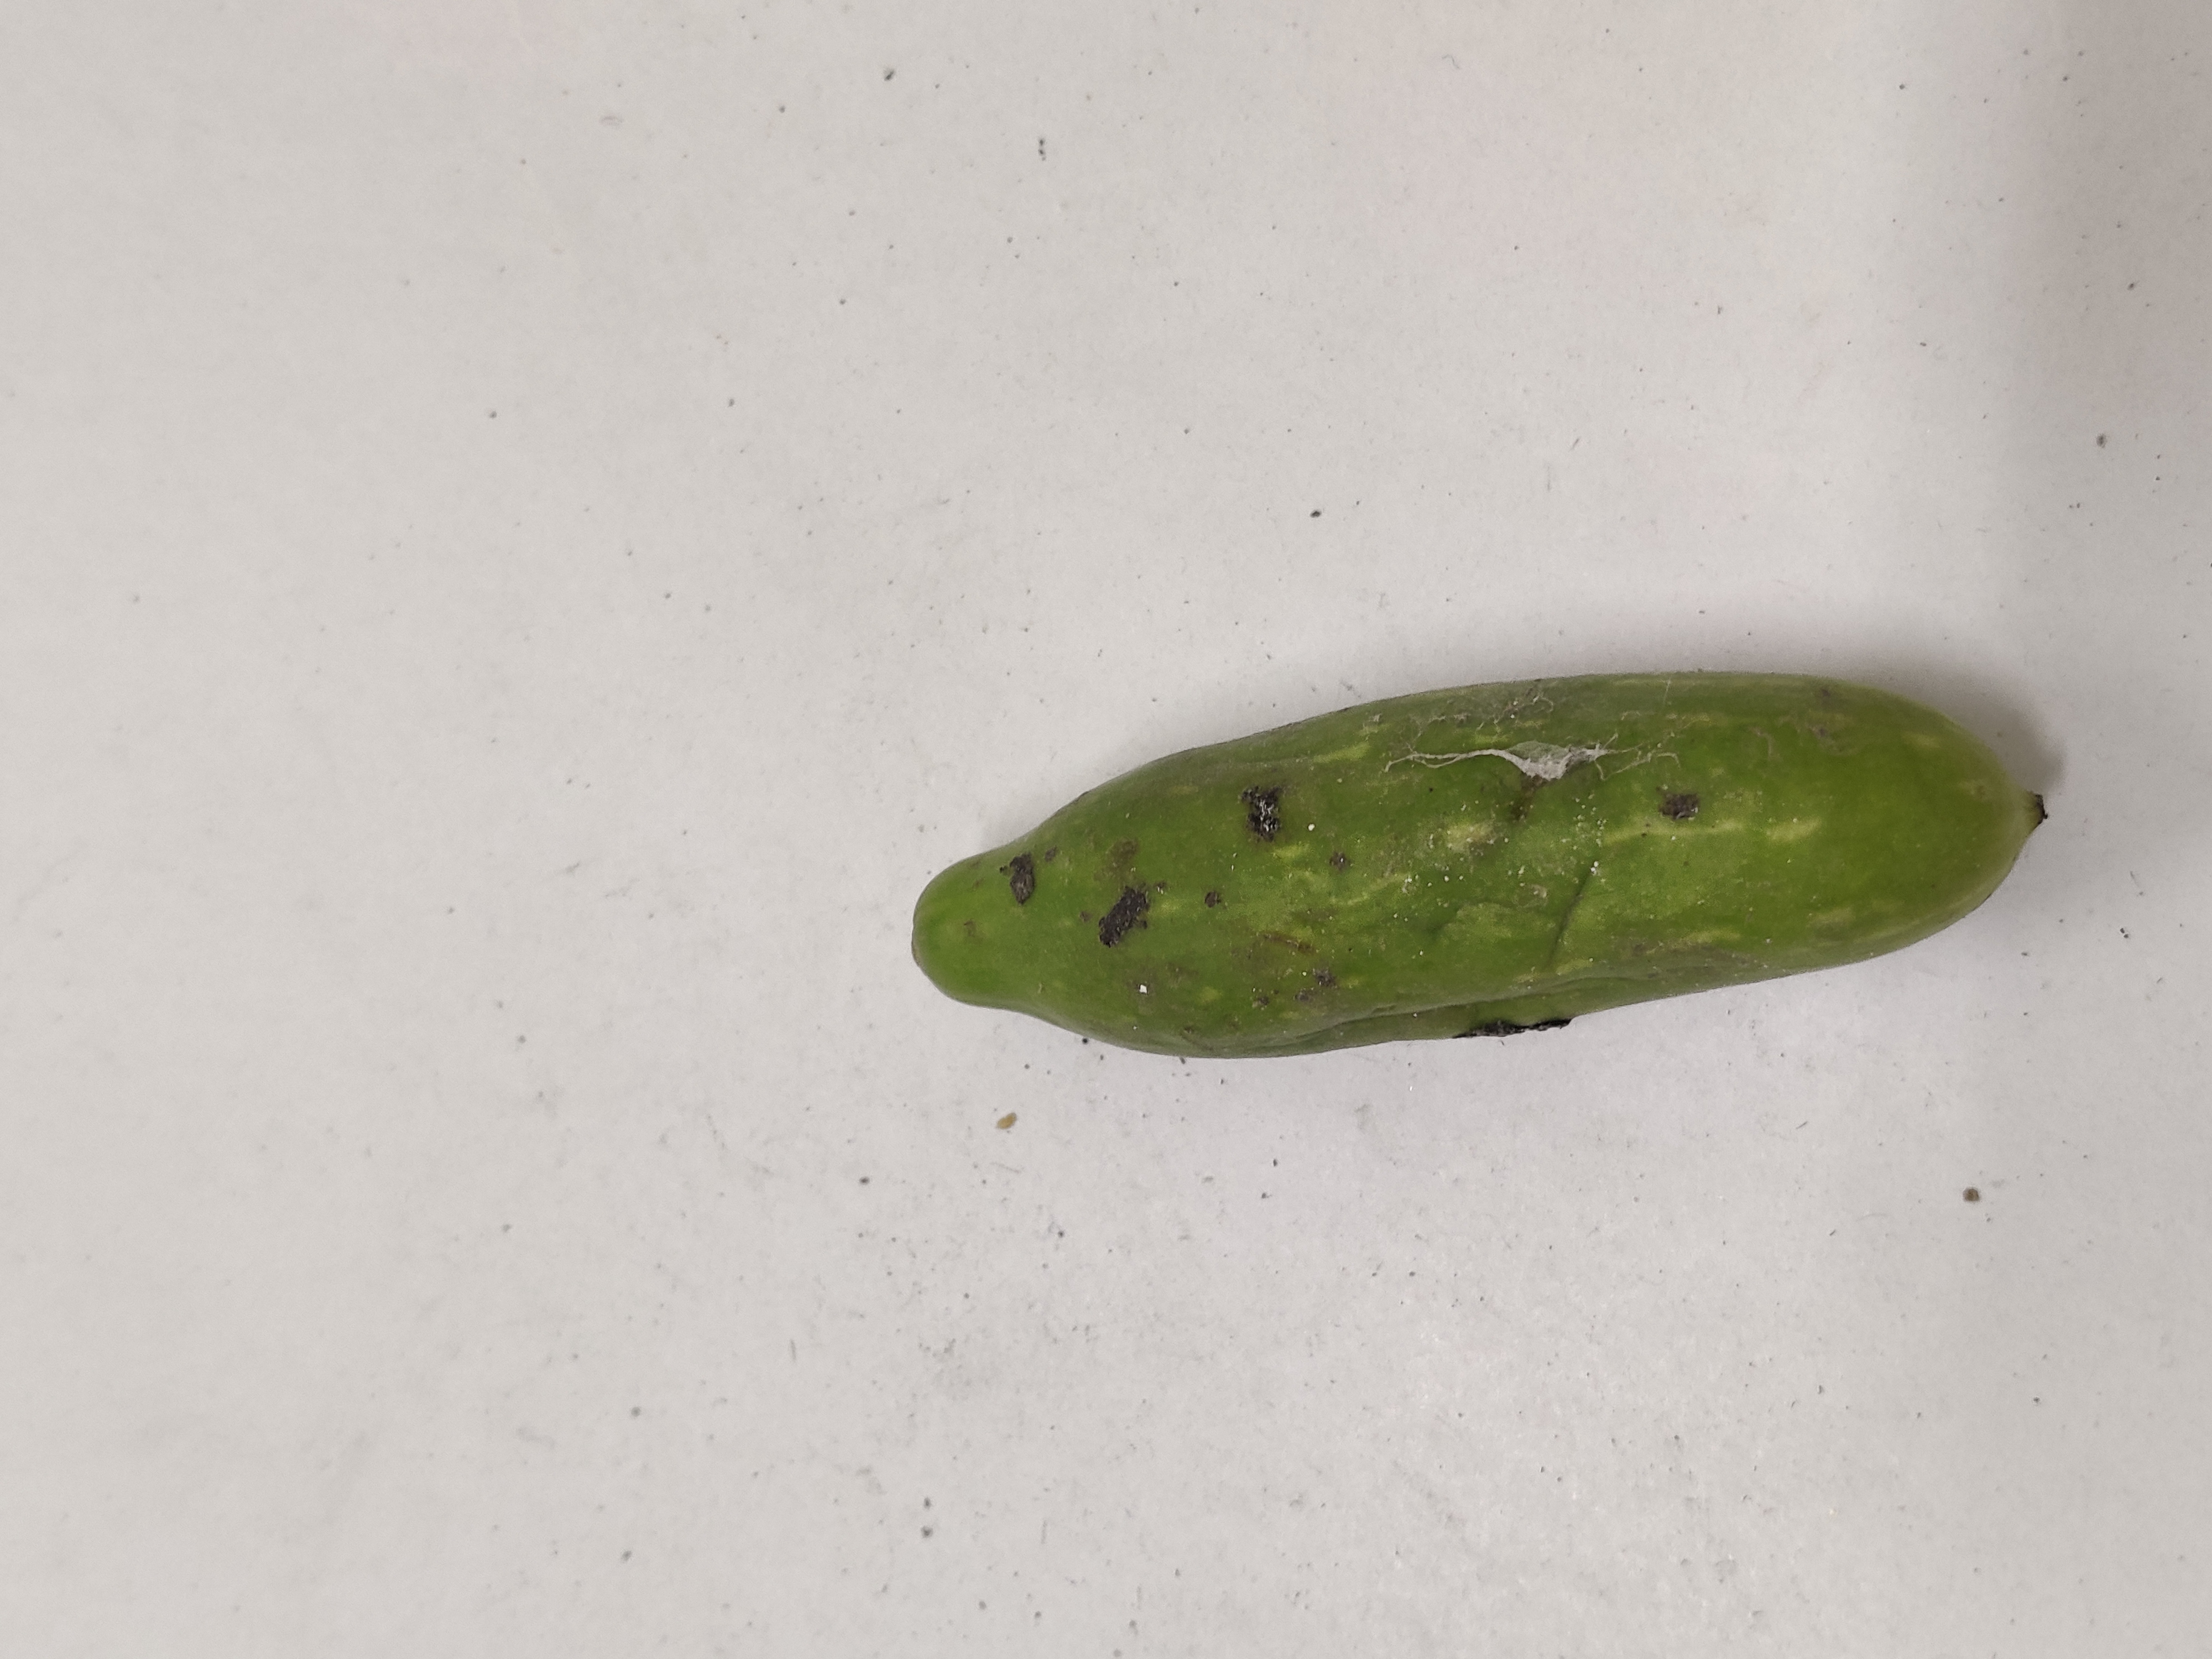
Crop: Ivy Gourd
Condition: Severely Damaged